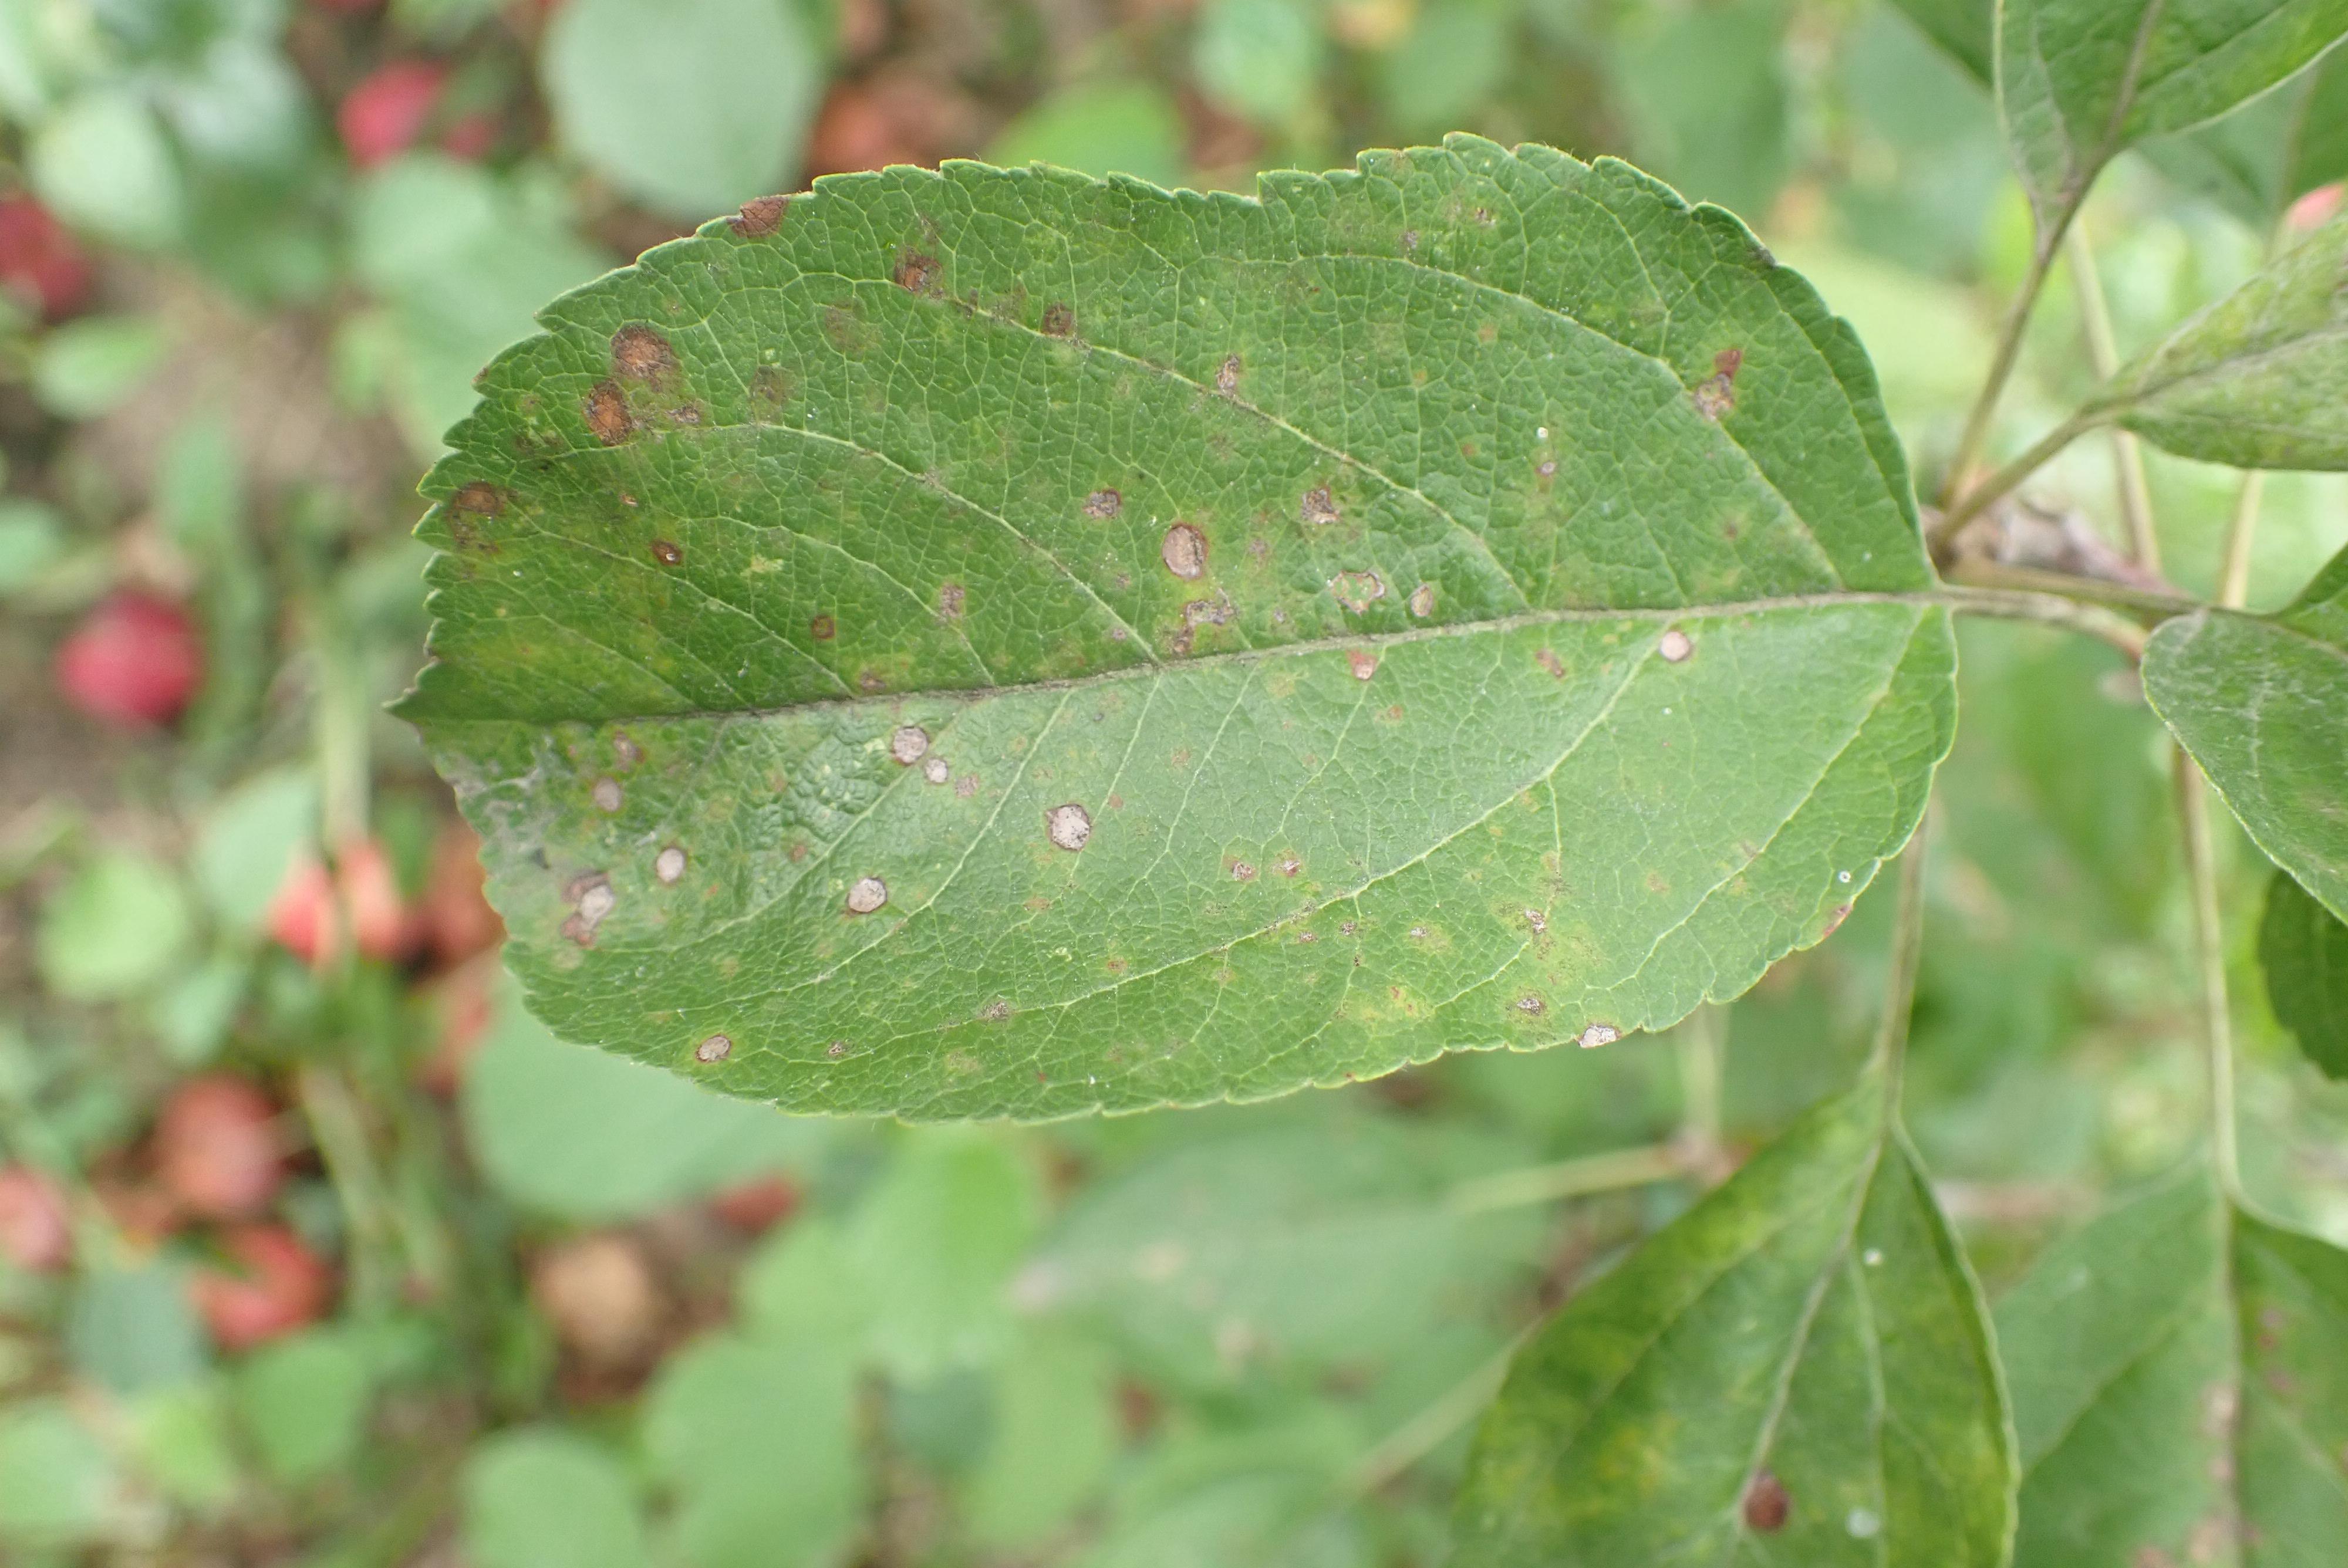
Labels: complex